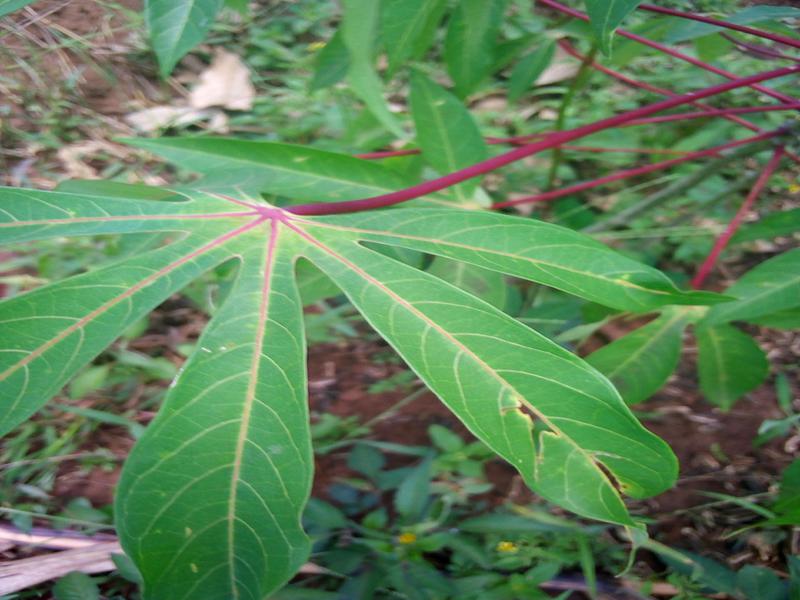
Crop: cassava
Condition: healthy